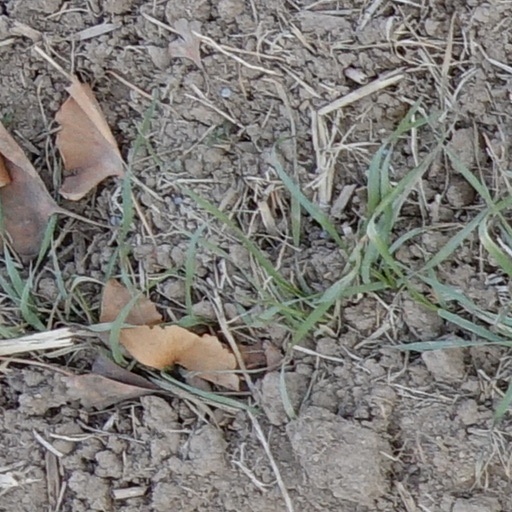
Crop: wheat